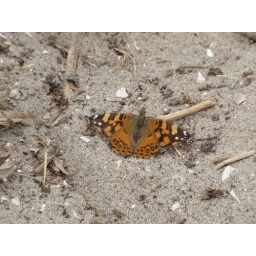
close-up of a butterfly on the beach in San Diego